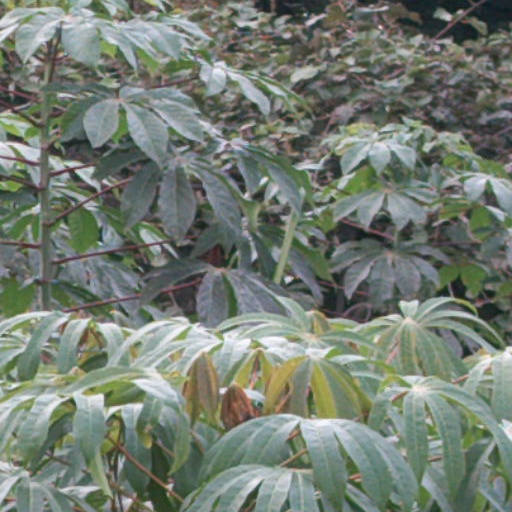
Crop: cassava